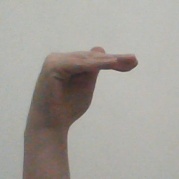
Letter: khaa